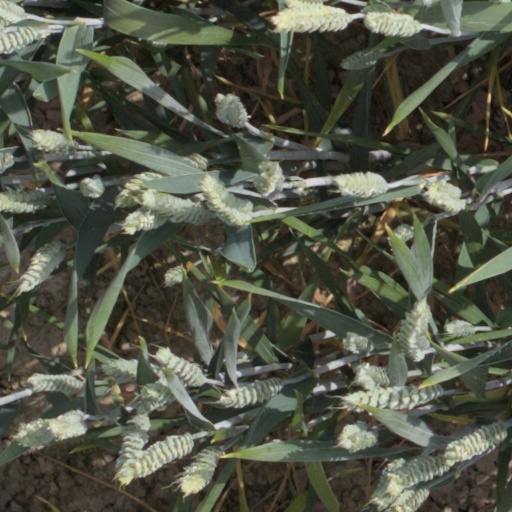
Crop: wheat